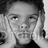
Emotion: neutral